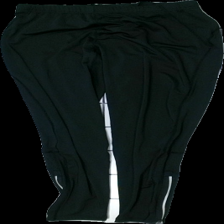
View: front
Type: Tights
Category: Men
Brand: Not in the list
Brand text on label: Tuxer
Colors: Grey
Material: unknown
Pattern: Other
Cut: Regular
Size: M
Season: All
Price range: 50-100
Recommended usage: Reuse
Description: black training tights